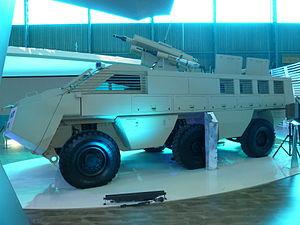
Le Mbombe est un véhicule de combat d'infanterie sud-africain produit par la société Paramount Group depuis 2010.
L'armée royale jordanienne fait partie des Forces armées jordaniennes. Elle tire ses origines d'unités comme la Légion arabe. Elle a livré des combats à Israël en 1948, 1956, 1967, et 1973. L'armée a également combattu les Syriens et l'OLP au cours de Septembre noir en 1970.